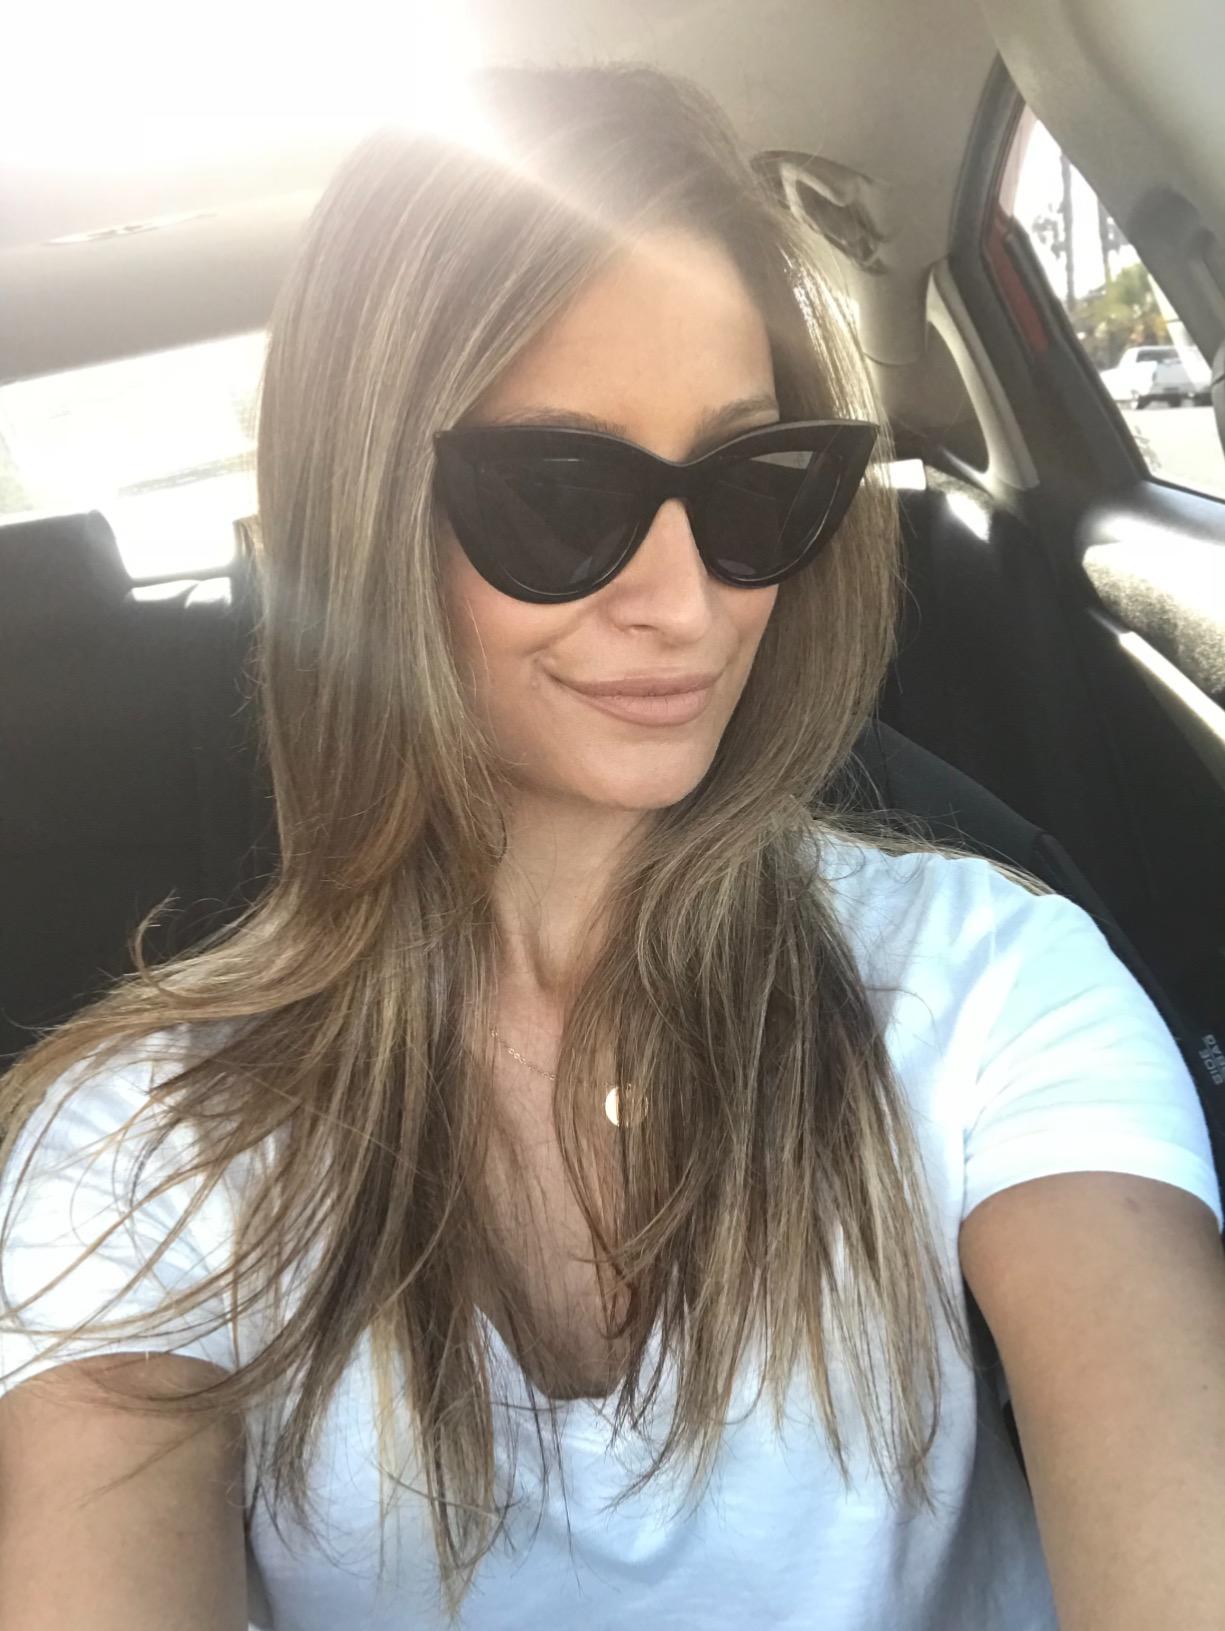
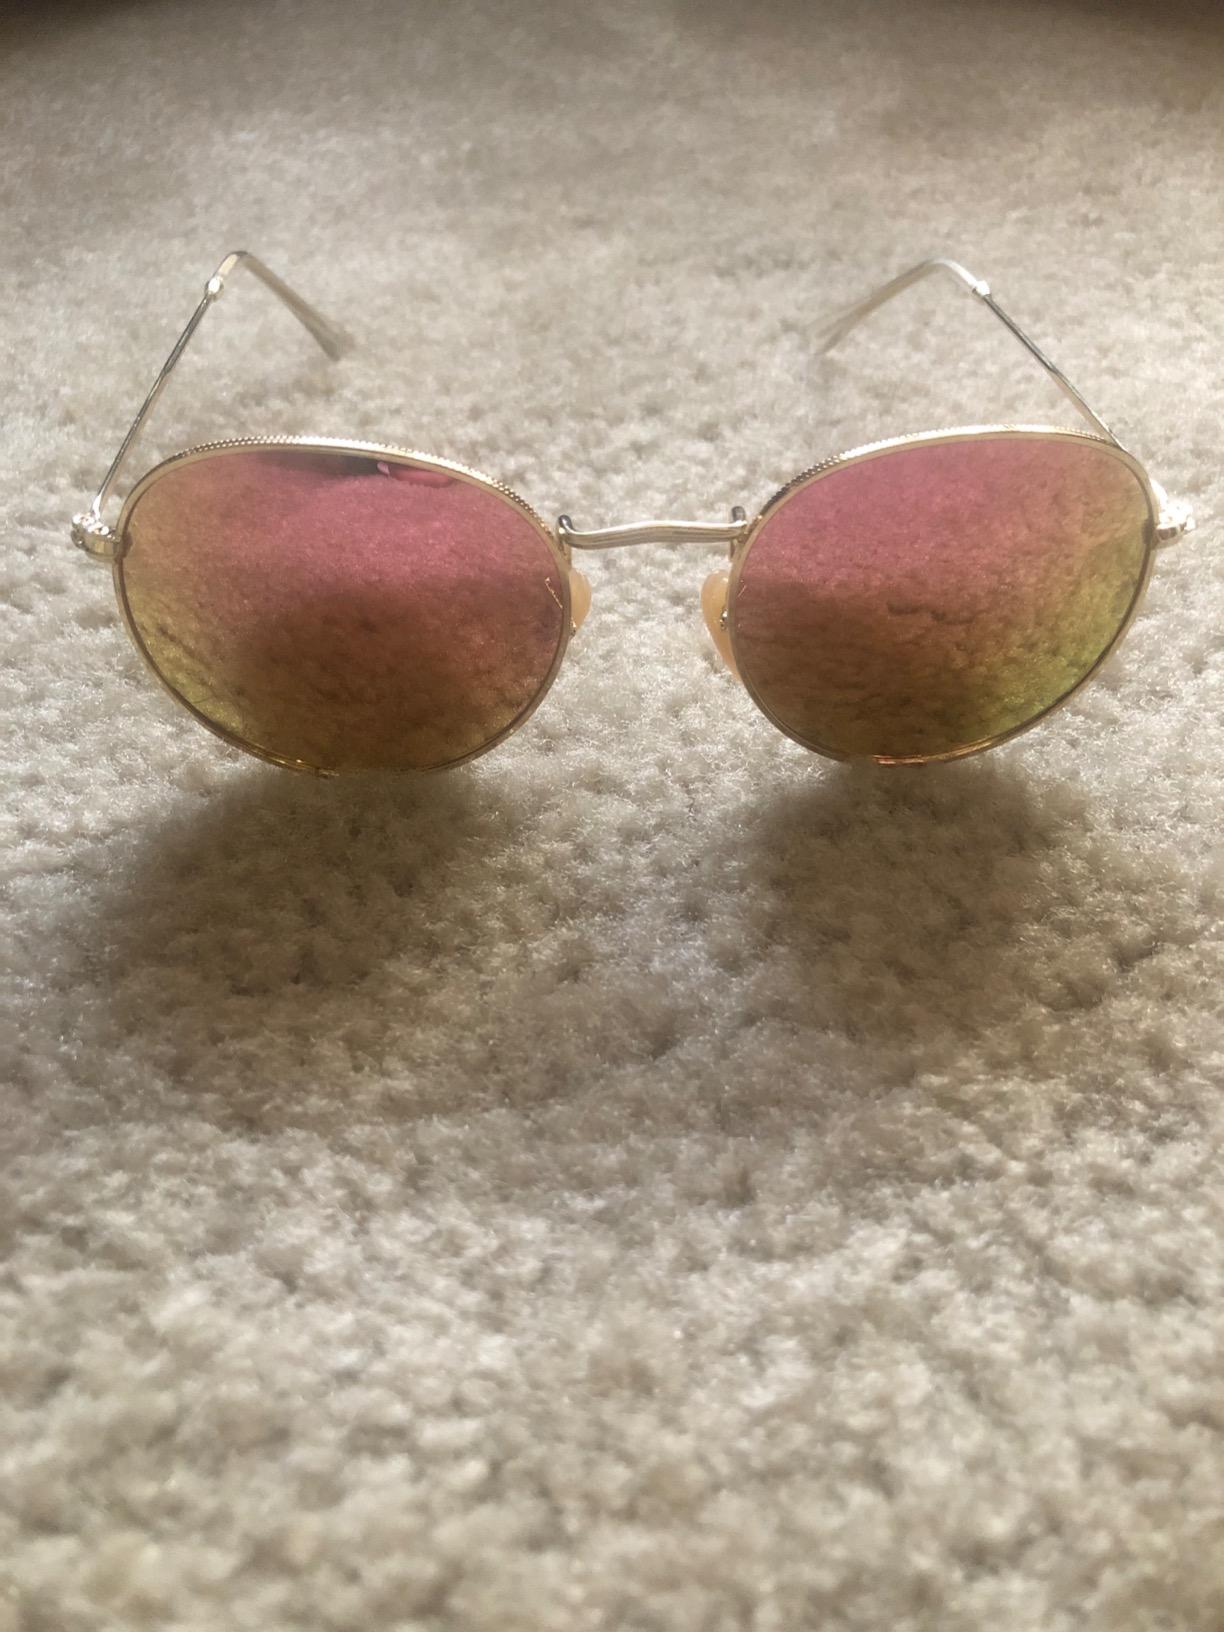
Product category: accessories_sunglasses
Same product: no